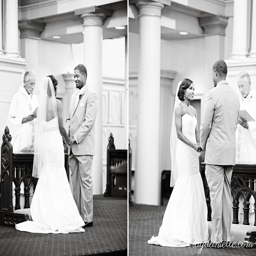
person and groom facing each other during ceremony